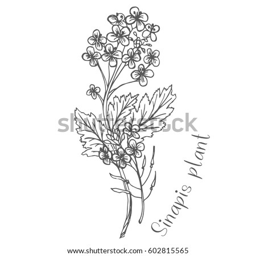
flowers of the handkerchief are painted in color